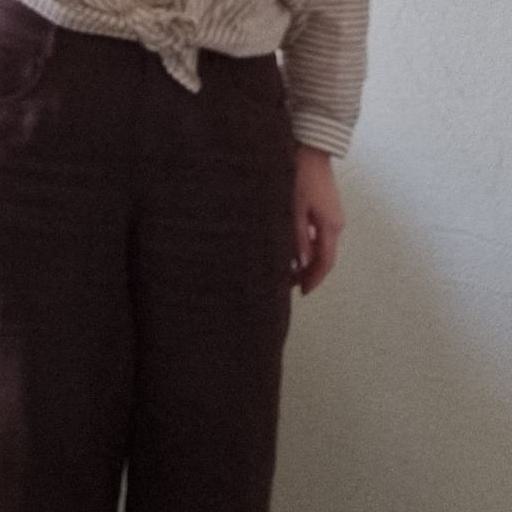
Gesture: no_gesture